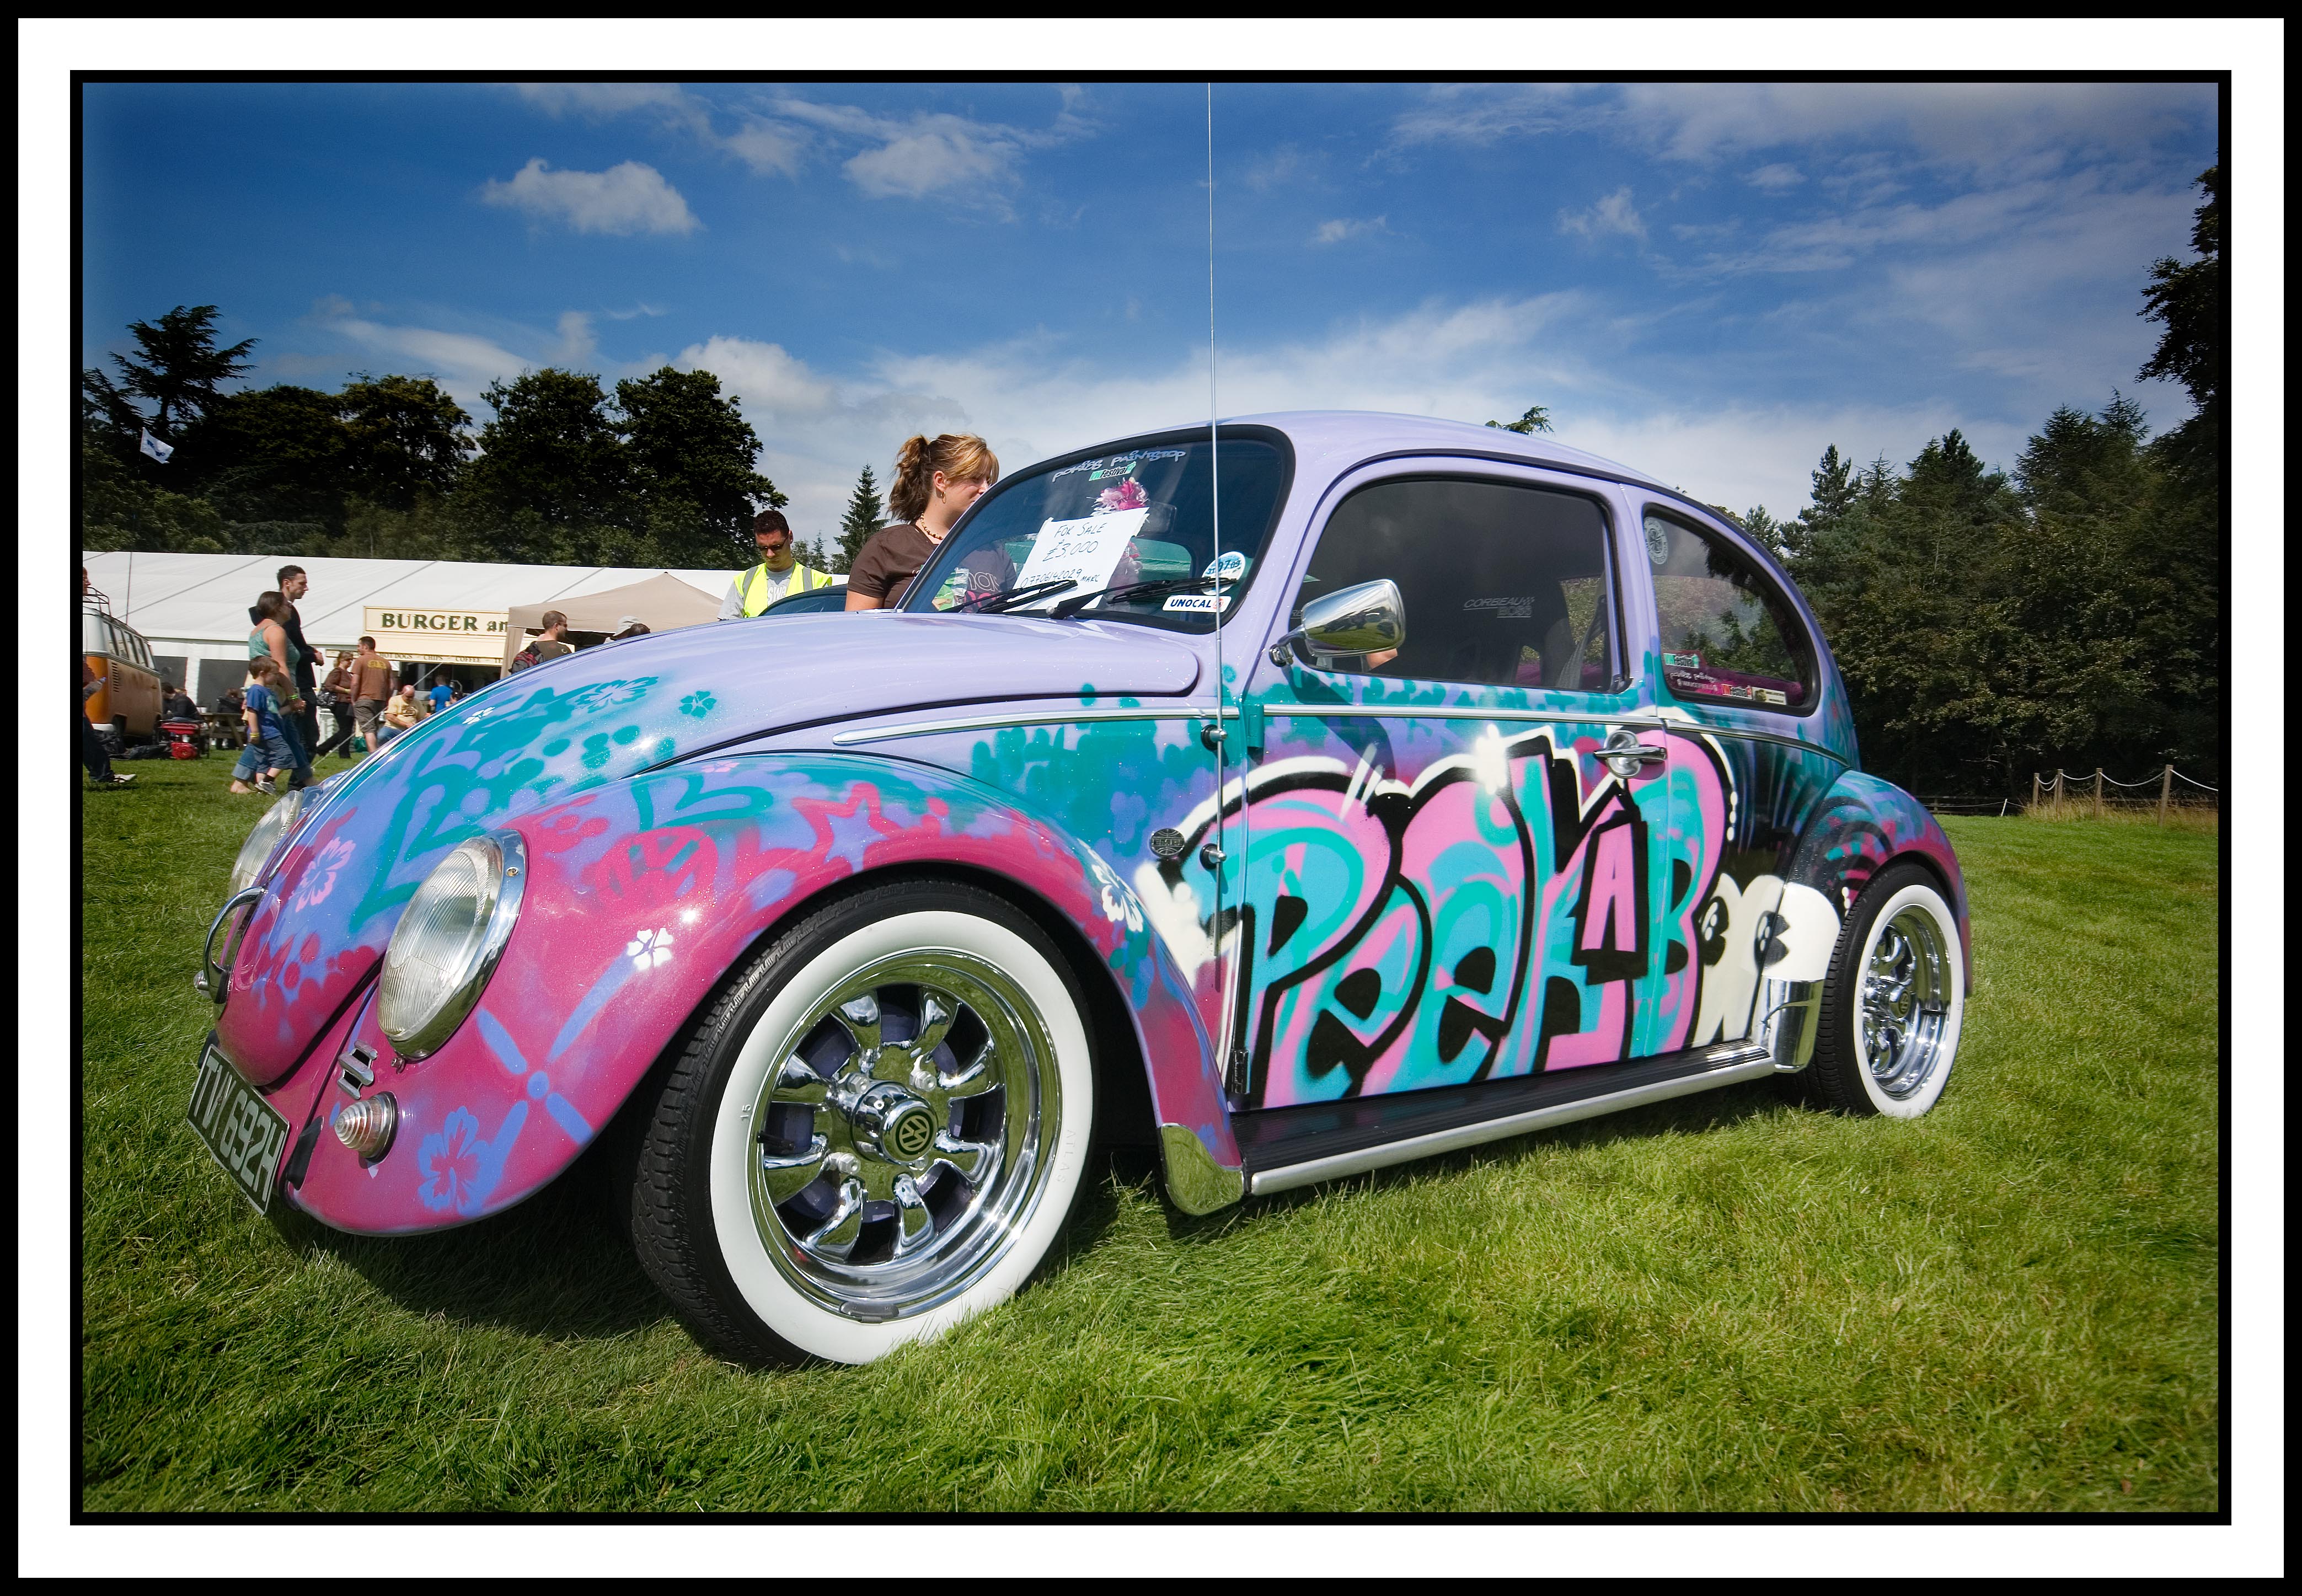
car, wheel, house, vw, volkswagen, vehicle, leeds, colors, harewood, city car, model car, panit, respray, land vehicle, volkswagen beetle, automobile make, automotive exterior, compact car, automotive design, subcompact car